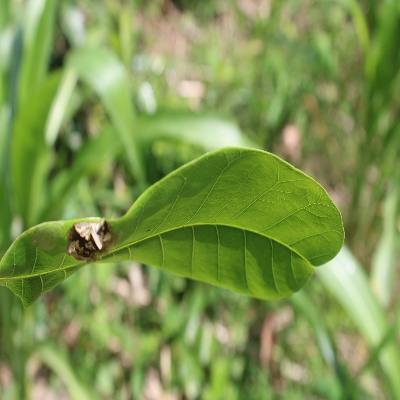
Crop: Cashew
Condition: leaf miner